Separating eggs

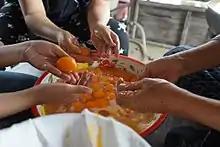
Separating eggs by hand for making Thai sweets

Separating eggs is a process, generally used in cooking, in which the egg yolk is removed from the egg white. This allows one part of the egg to be used without the other part, or each part to be treated in different ways. Recipes for custard call for egg yolks, for example.